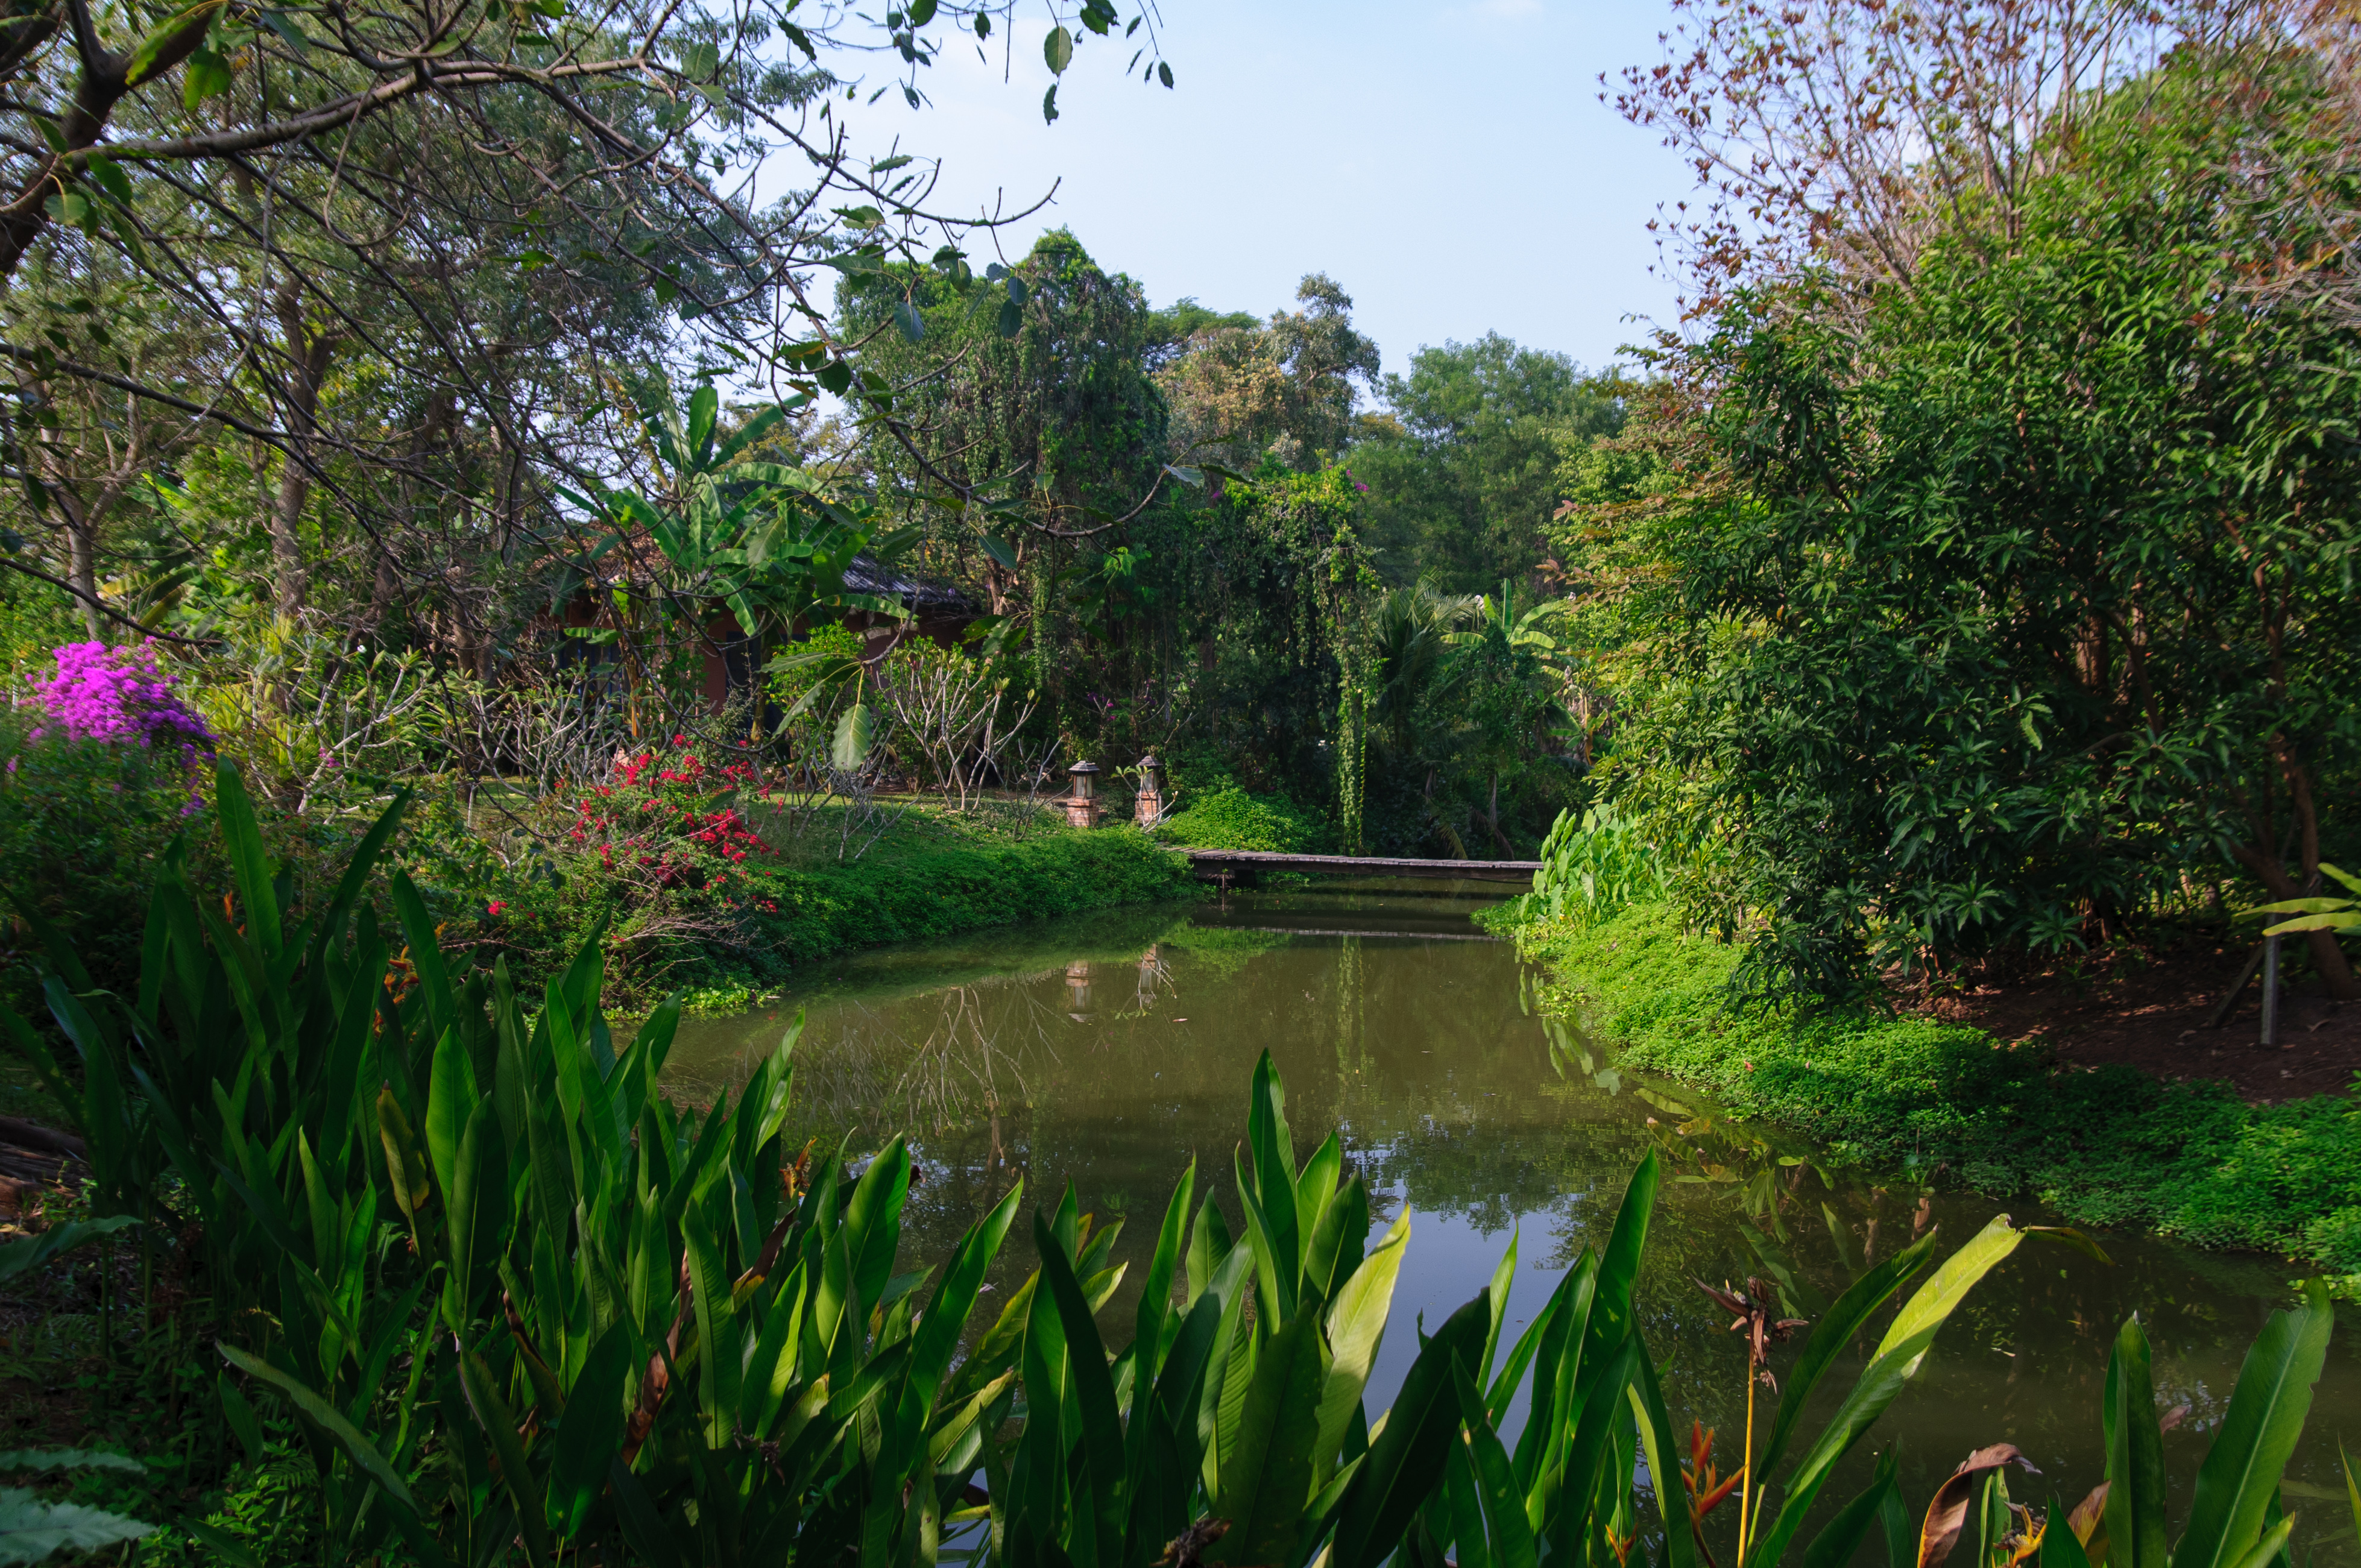
tree, forest, grass, leaf, flower, river, pond, stream, jungle, botany, nikon, garden, waterway, thailand, body of water, vegetation, rainforest, wetland, botanical garden, woodland, habitat, ecosystem, d300, thailandia, chainat, utaphao, fish pond, natural environment